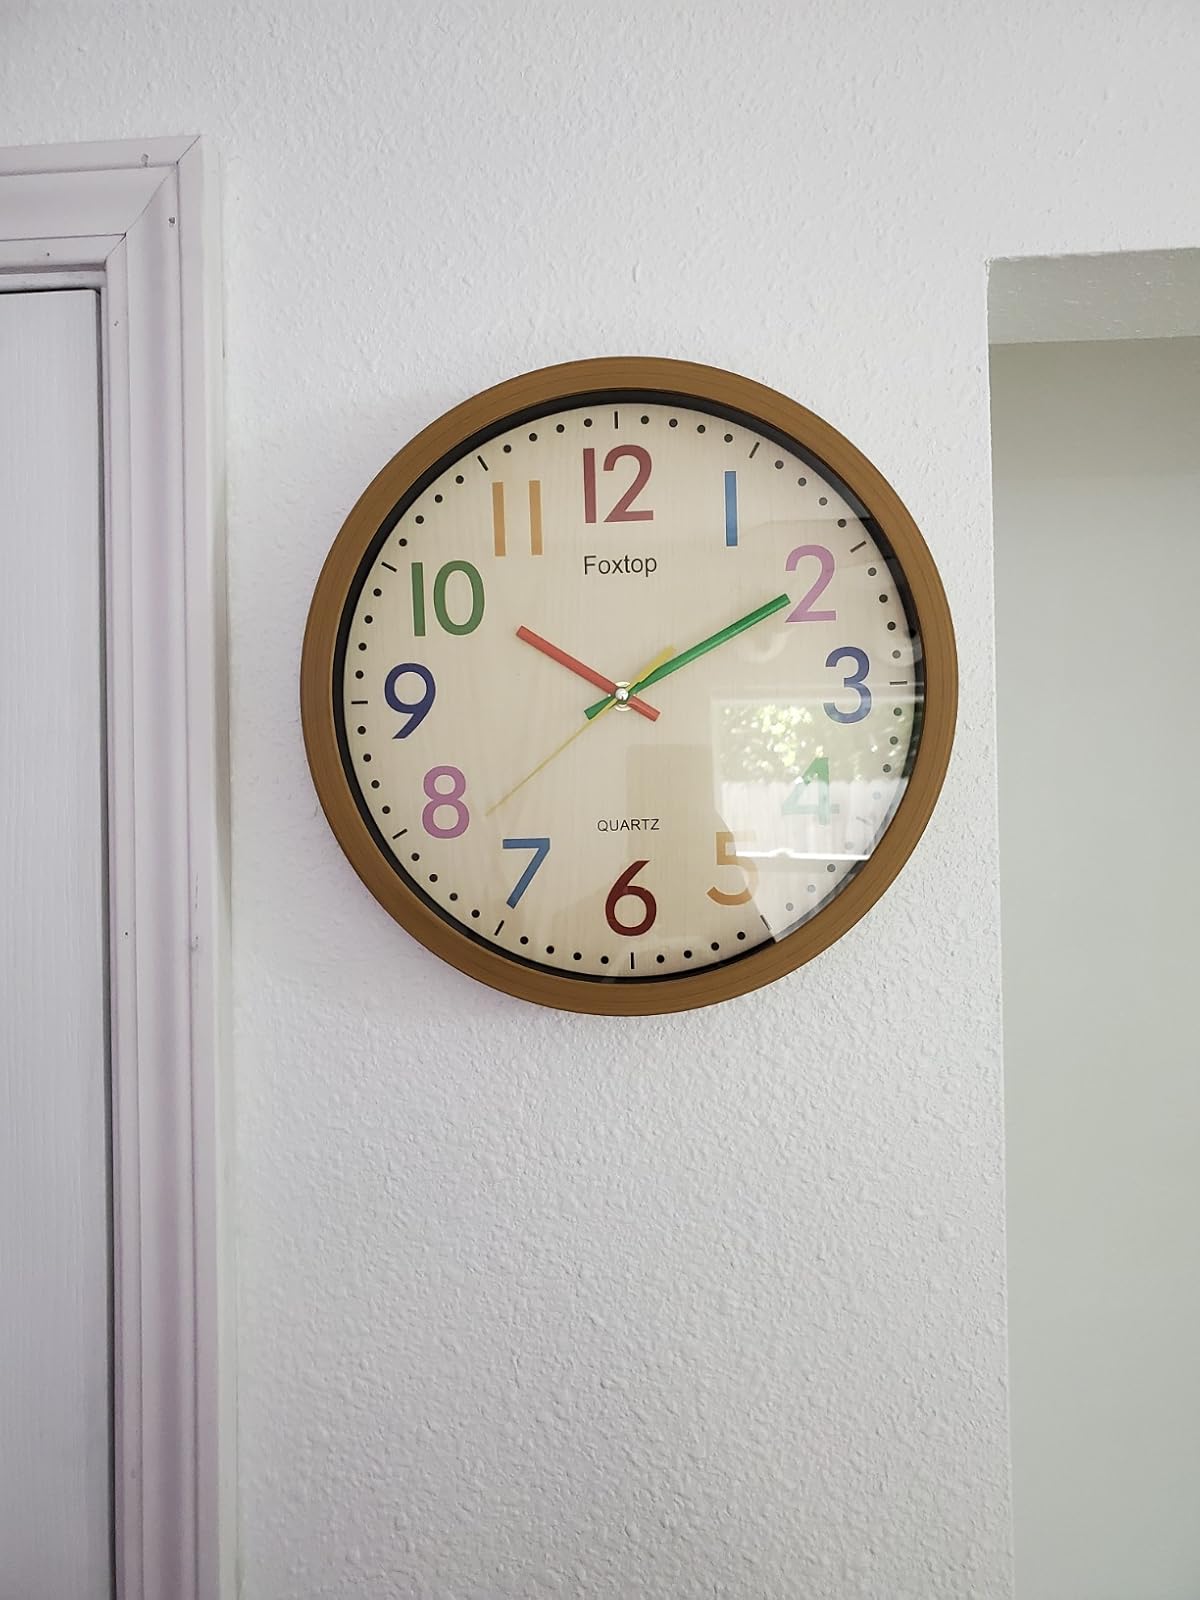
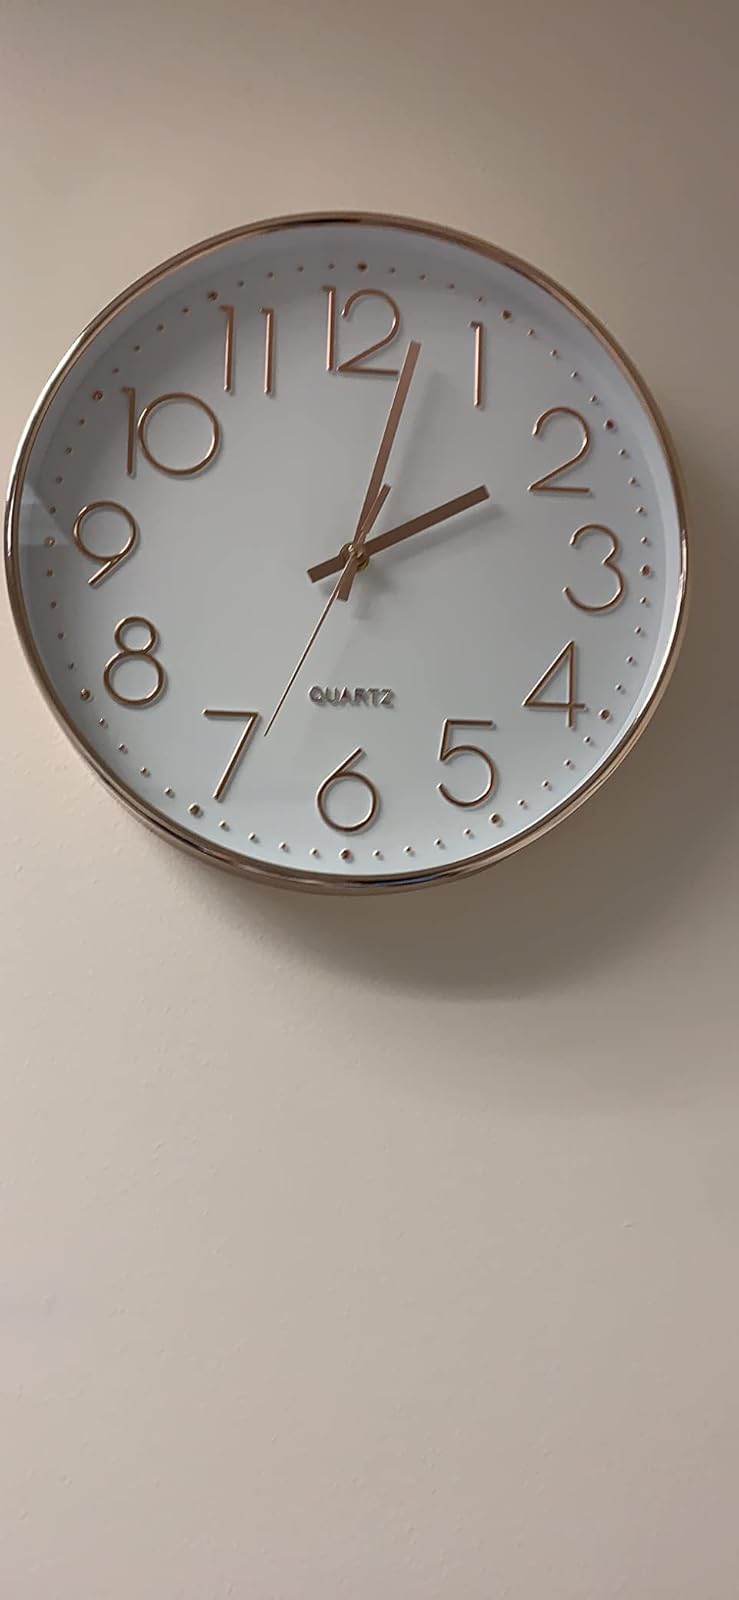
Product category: clock
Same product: no